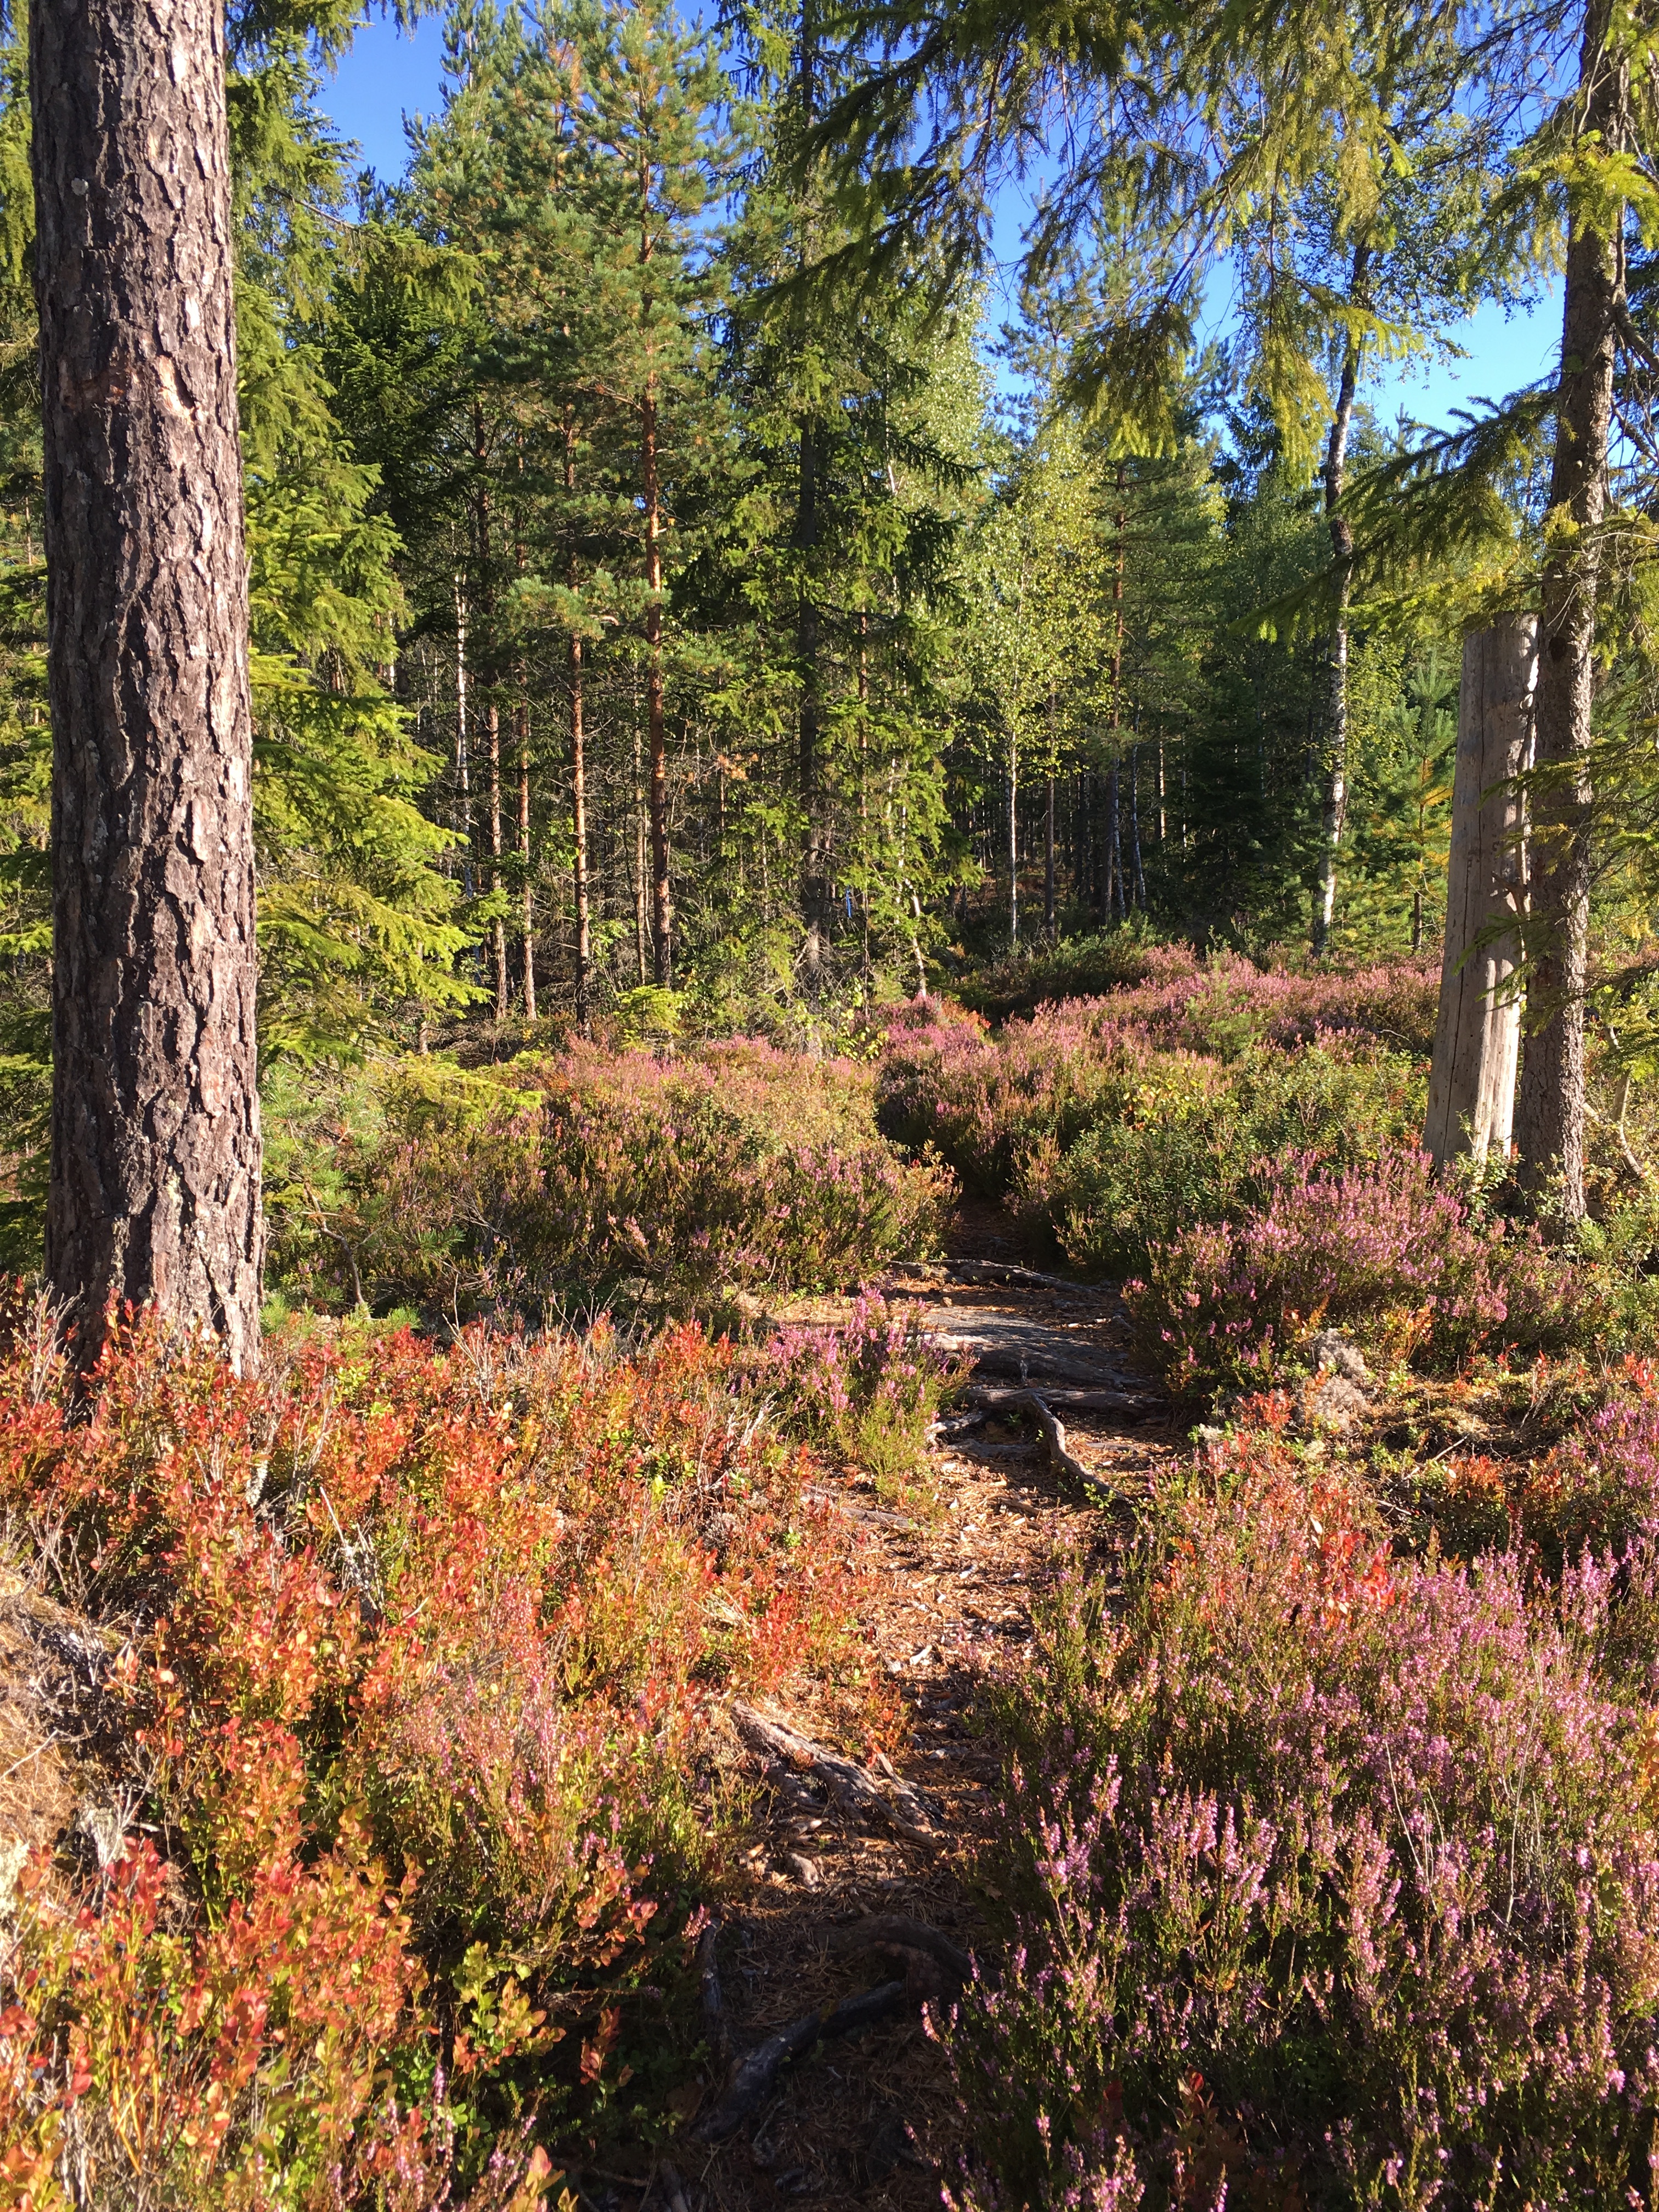
tree, nature, forest, wilderness, plant, trail, meadow, leaf, flower, pine, autumn, season, ridge, tribe, shrub, deciduous, woodland, habitat, footpath, ecosystem, beautifully, state park, biome, natural environment, woody plant, temperate broadleaf and mixed forest, temperate coniferous forest